Sky position (RA, Dec in degrees): 239.957, 3.59
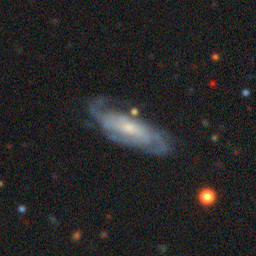
Galaxy morphology: Unbarred Loose Spiral Galaxies